Damansara Heights

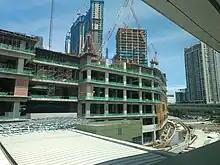
Construction of Pavilion Damansara Heights in 2023.

There are many restaurants and bars in Damansara Heights offering western and local cuisine. These include Aliyaa, Gin Rik Sha, Huckleberry, Nam, Blonde, Meet the Porkers, Frangipaani, Playte and Krung Thep.